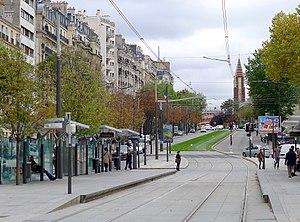
Boulevard Lefebvre et ligne T3 à la porte de Versailles - Paris XV
Le boulevard Lefebvre est un boulevard du 15ᵉ arrondissement de Paris. C'est un élément de la ceinture de boulevards extérieurs dits « boulevards des Maréchaux ».